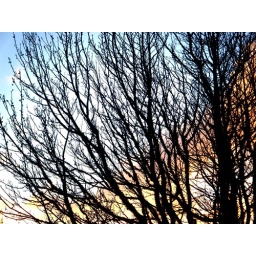
Another shot of the neighbours tree now compleatly bare. Stand by for spring photo of my wooden friend 191/365